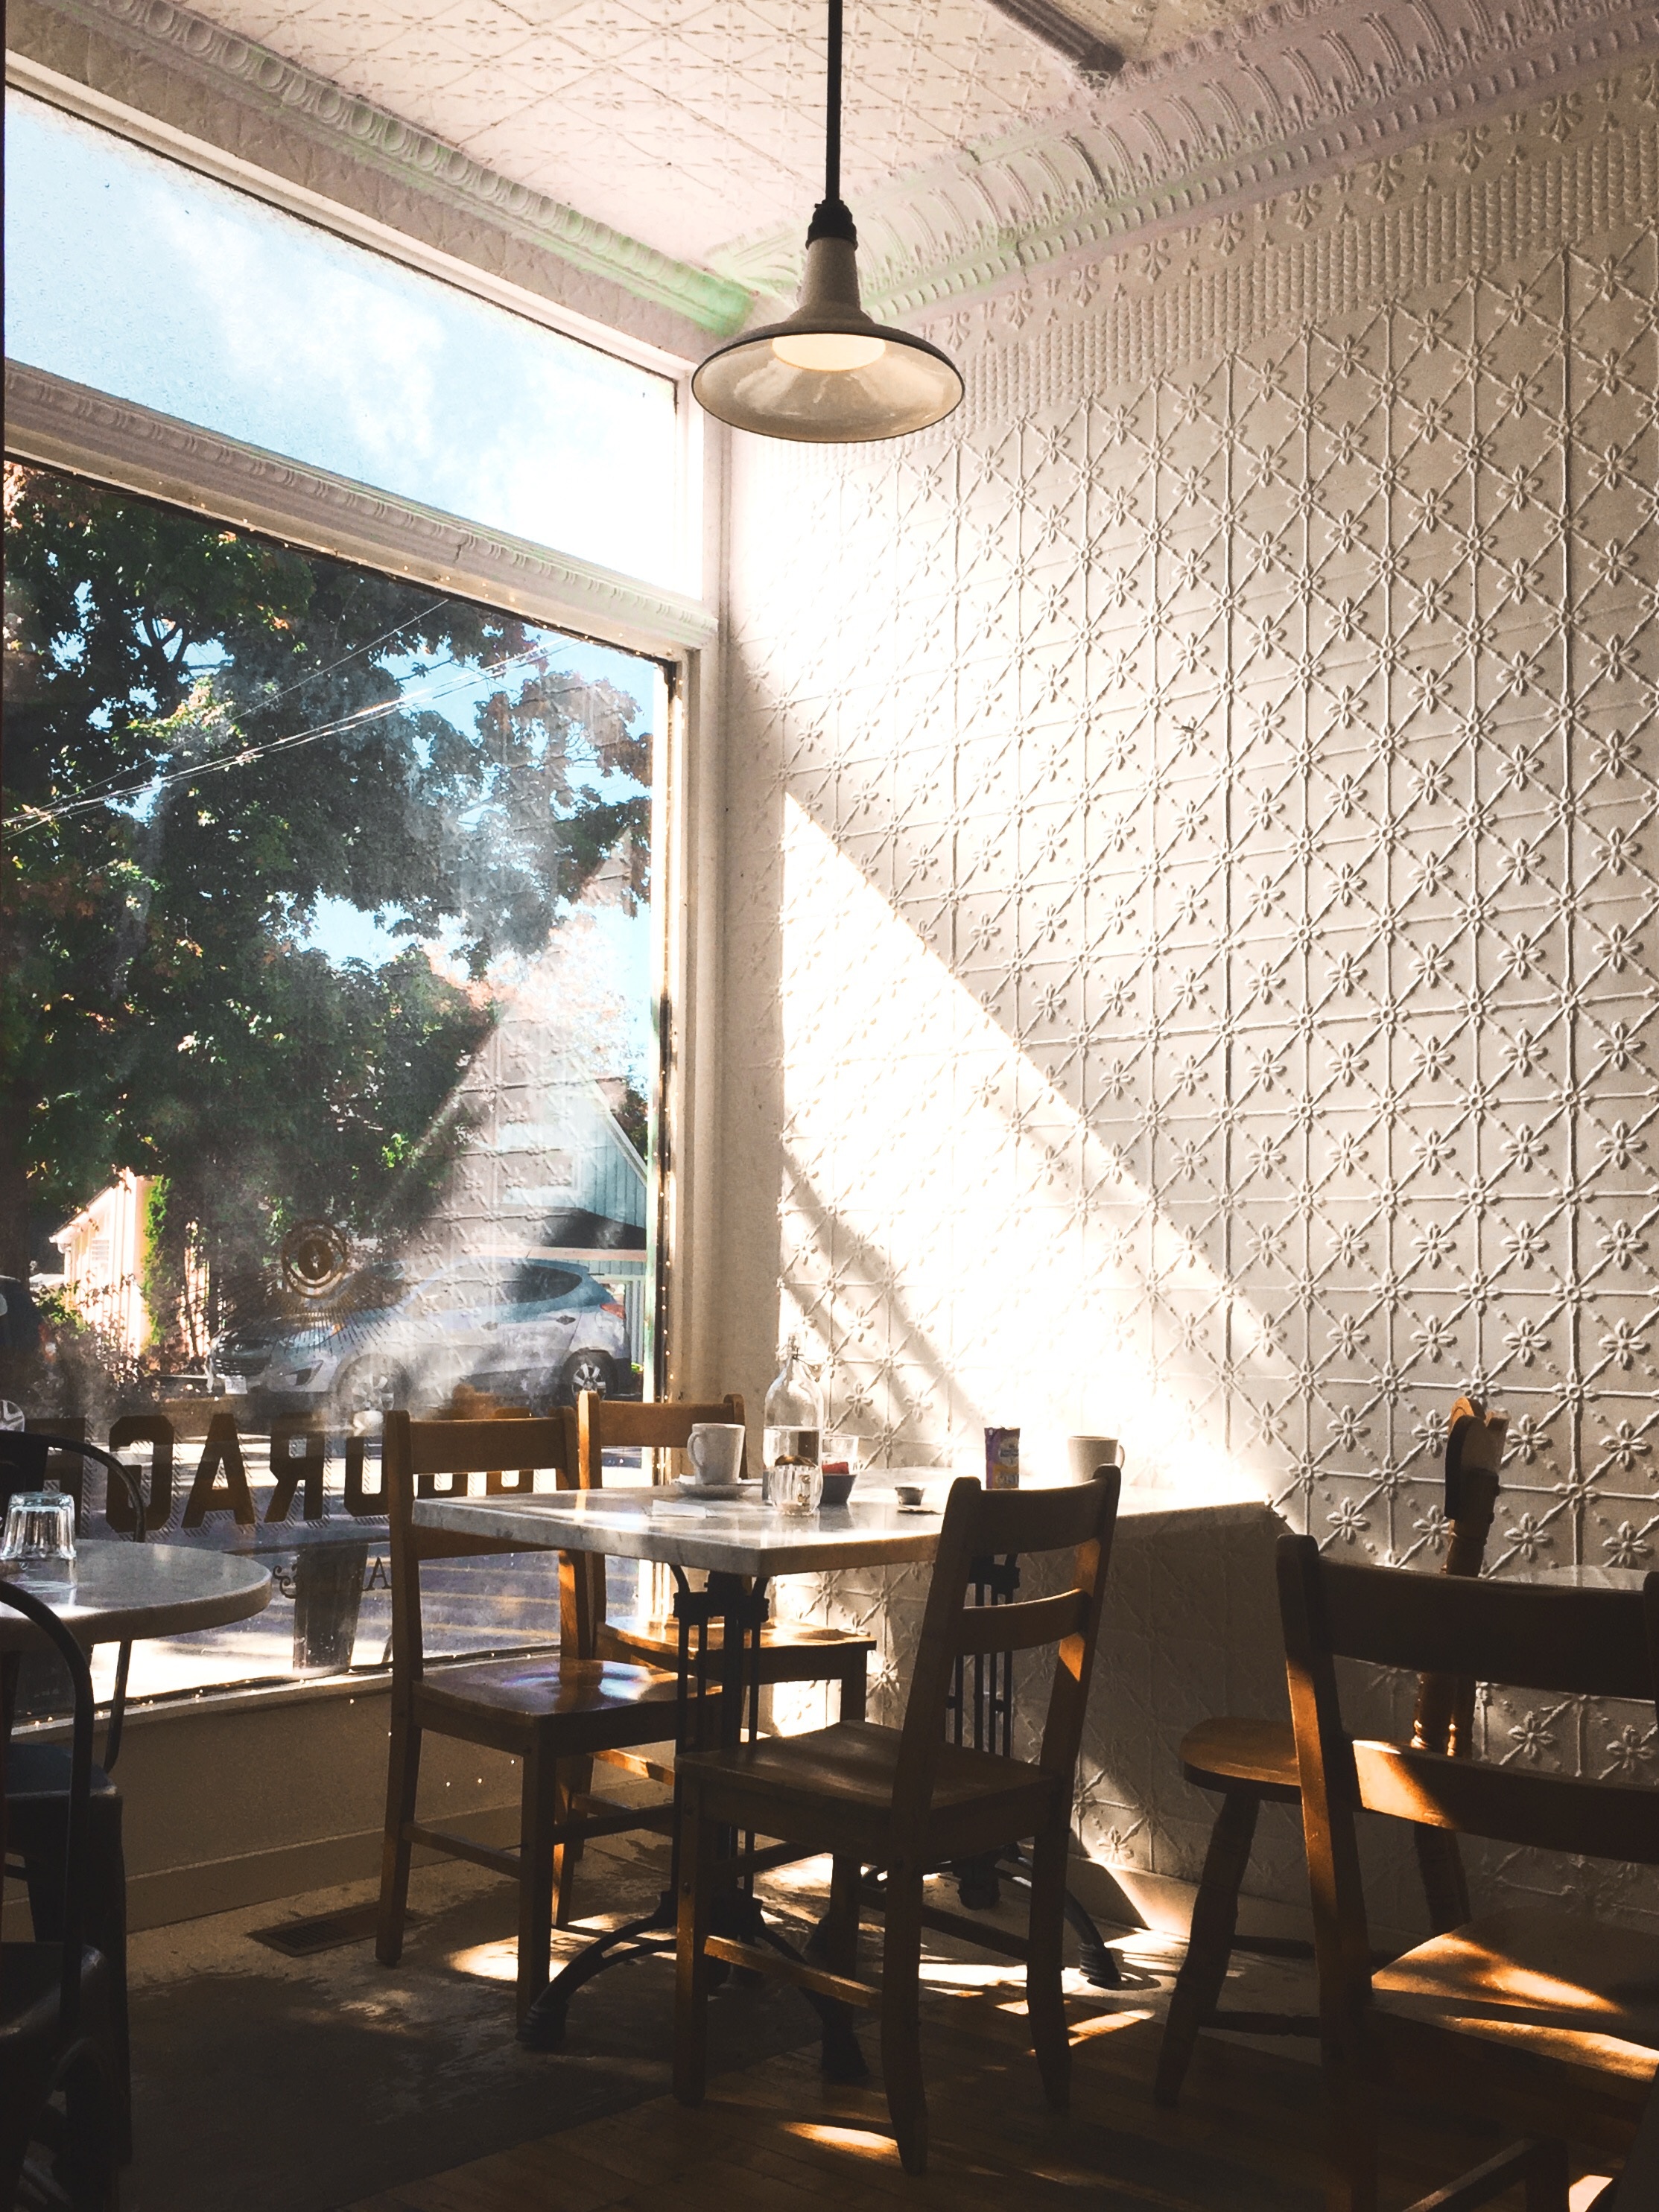
restaurant, ceiling, room, lighting, interior design, estate, lobby, dining room